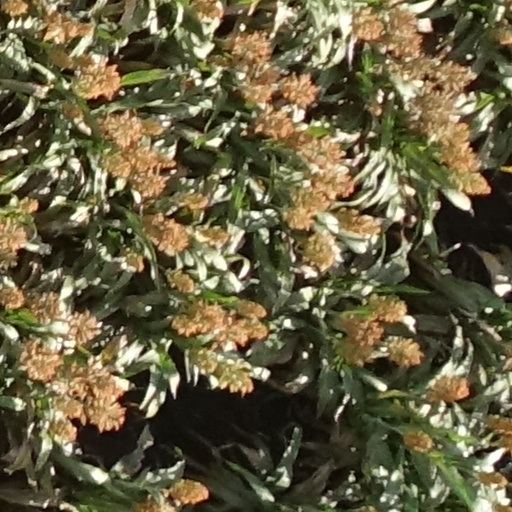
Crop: sorghum